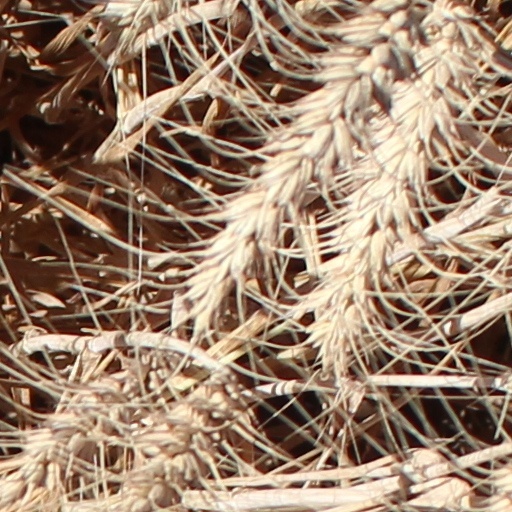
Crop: wheat